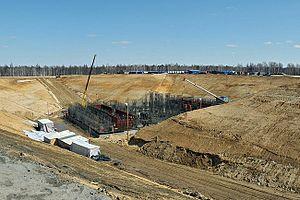
Le cosmodrome Vostotchny est une base de lancement russe, qui se trouve dans l'oblast de l'Amour au sud-est de la Sibérie près de la petite ville de Tsiolkovski. La construction de cette nouvelle base de lancement a été décidée pour réduire la dépendance de la Russie vis-à-vis du cosmodrome de Baïkonour qui présente l'inconvénient de se situer au Kazakhstan depuis l'éclatement de l'Union soviétique. Le projet est poussé par le président russe Vladimir Poutine car il contribue au décollage économique d'une région peu peuplée et proche d'une Chine dynamique et de plus en plus influente. Les déboires du programme spatial russe et les problèmes économiques du pays aboutissent à une révision à la baisse des objectifs du projet et à un étalement de son calendrier. La construction du premier complexe de lancement destiné aux fusées Soyouz, démarrée en 2010, s'est achevée en 2015 et pour l'instant cinq lancements ont été effectués d'avril 2016 à juillet 2019, dont un échec. La construction d'un second pas de tir destiné aux fusées Angara doit s'achever en 2021.